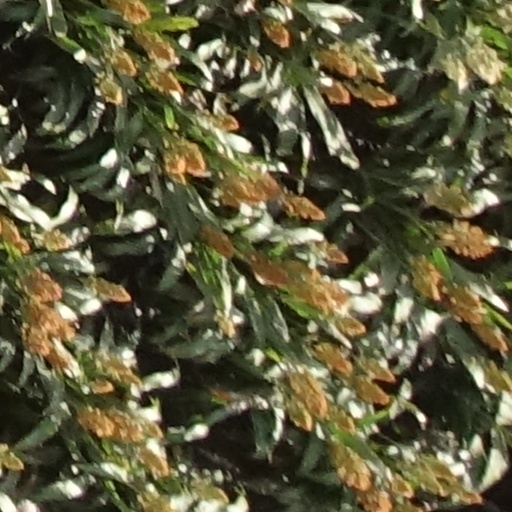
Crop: sorghum